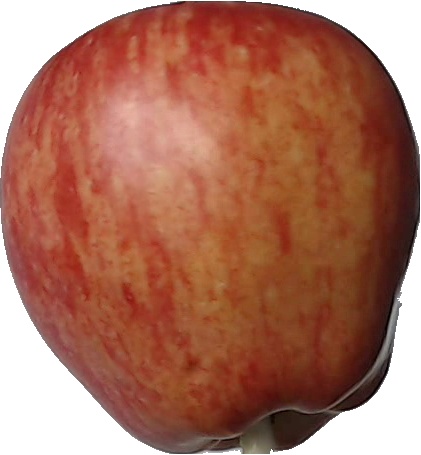
Label: apple_red_1